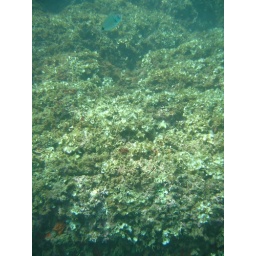
A fish by the rocks